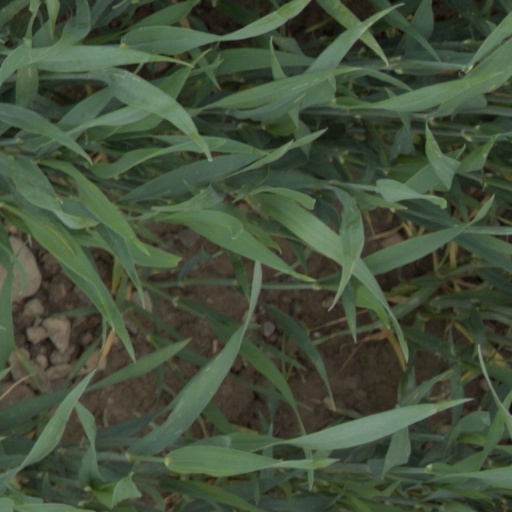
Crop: wheat